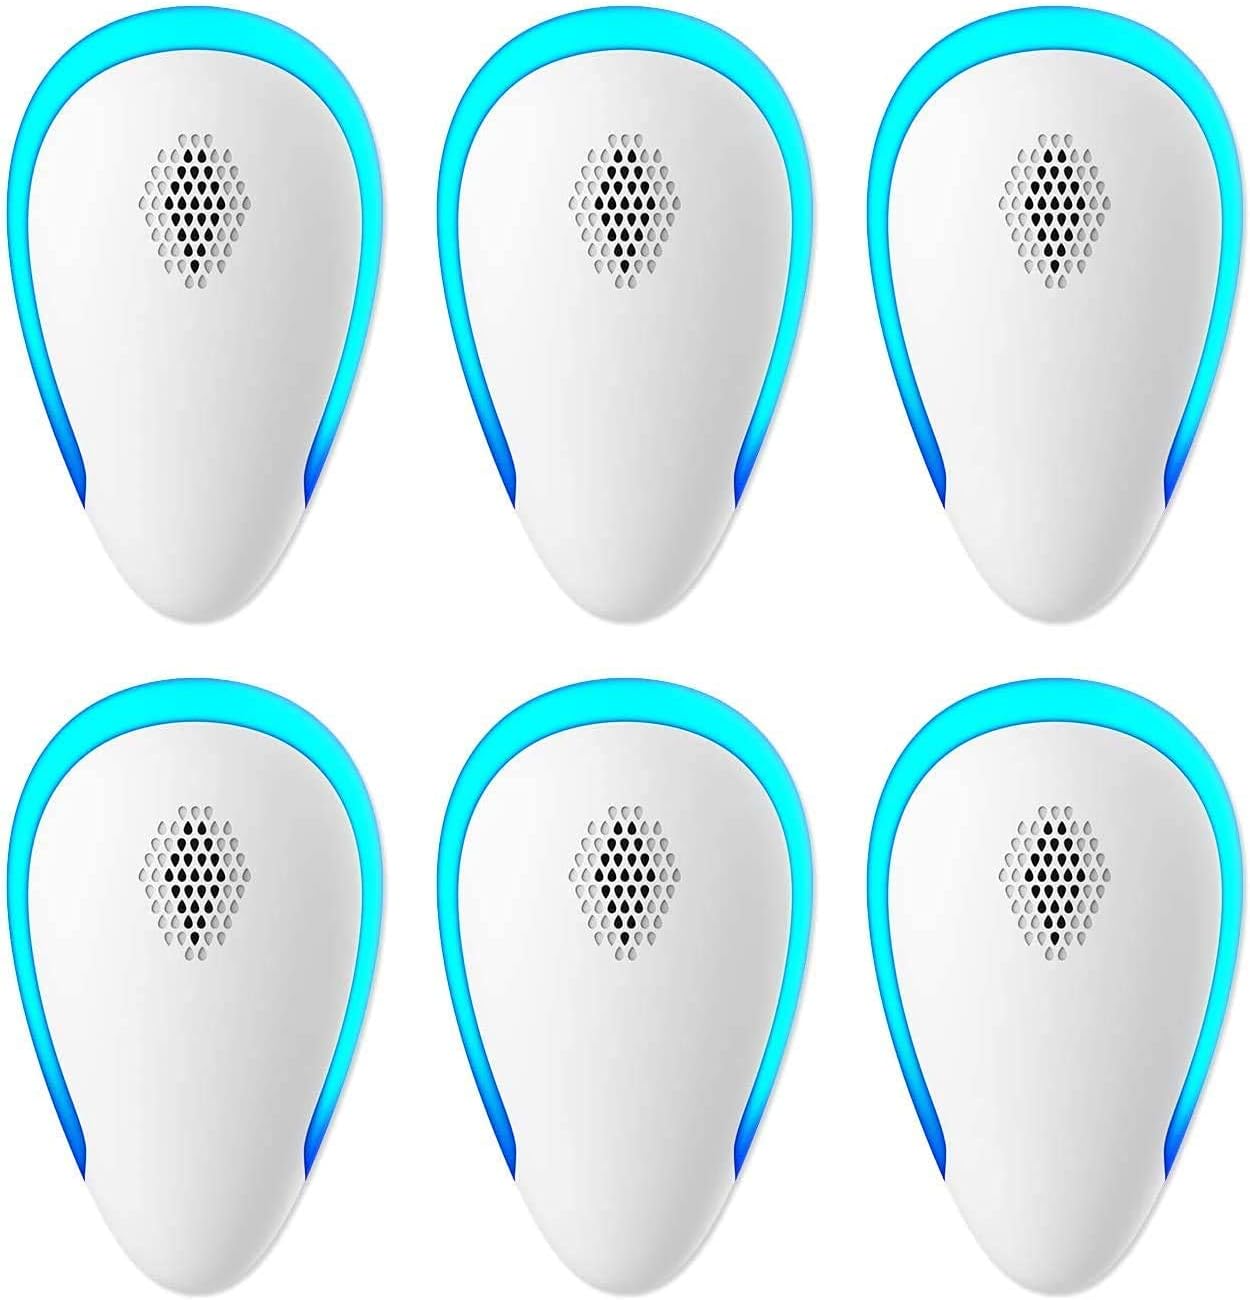
Amish Iron Ultrasonic Pest Repell-er 6 Packs, Bug Repell-ent Indoor Plug Pest Con-trol, Mosquito Repell-ent, Electronic Repell-ent for Ant, Mosquito, Mice, Spider, Roach, Rat, Flea, Fly (6 Pack)
Category: Amazon Home
Product SpecificationsColor: WhiteMaterial: ABSPower: 5-6WPackage: 6 PCS Plug Type: US PlugVoltage: AC 90V-250VUltra sonic repell-ent frequency: 22-65KHz Working Range: Within 80-120 Square Meters/800-1200Square Feet Newest Ultra sonic TechnologyOur ultra sonic repeller applies the newest ultra sonic technology to extremely irritate the hearing and the nervoussystem of the insects mice to make them uncomfortable, which drives them away from your home and do not dareto enter your house anymore No Radiation, No ChemicalsUnlike traditional pest con-trol solutions,pest repell-er no more chemicals, no insecticides, no poisons.Without wipe out any insect or rodent, leaving no messy up for you to clean.Safe for Human and PetsThe product relies on a microprocessor that creates a force field in your home by sending ultra sonic sound wave pulsesthat randomly creates digital sequences which prevent pests from hiding within the walls. Keeping your home pest free.
Features: ☀【2021 UPDATE TECHNOLOGY】: The dual ultrasonic and electromagnetic chips of our ultra sonic pest repell-ers emit frequencies ultrasonic interfering the auditory and nerve system of the pest, making them feel uneasy and uncomfortable so that pests, mice, rodents and mosquitoes away from your home. | ☀【SAFE FOR HUMAN & PETS】: The ultrasonic frequency of the electronic mosquito repellent is inaudible to humans and pets, environmental-friendly,The rodent repellent ultrasonic plug-in does not eliminate insects, but removes them from the covered area without using chemicals or smoke, which is an ideal choice for anyone who does not want to clean up for a long time. | ☀【WIDE EFFECTIVE COVERAGE】 This rodent repellent indoor ultrasonic is suitable for 1600 square feet of area, It's widely used in homes, warehouses, offices, gardens, hotels, etc. We recommend you to install one for each room because the ultrasound cannot penetrate walls and solid objects. But for areas with serious Vermin, we suggest install 2 or more pest repeller. They aren't effective for other rooms if you just install mosquito repeller at the room. | ☀【Easy To Use】 Just plug the pest repellent into the socket. Please make sure to install it vertically 7-31 in away from the floor. And make sure there are no barriers like curtains or cabinets covering in front of the mice repellent plug-ins. And our repellents approved with the EPA EST.NO.97444-CHN-1. | ☀【LIFETIME GUARANTEE ASSURANCE】 It usually takes 3~4 weeks for a different result depending on the amount of infestations. From the date of purchase we offer a guarantee of 90 days. If there are no results we will issue a full refund. Since our goal is to help you get rid of those pests.